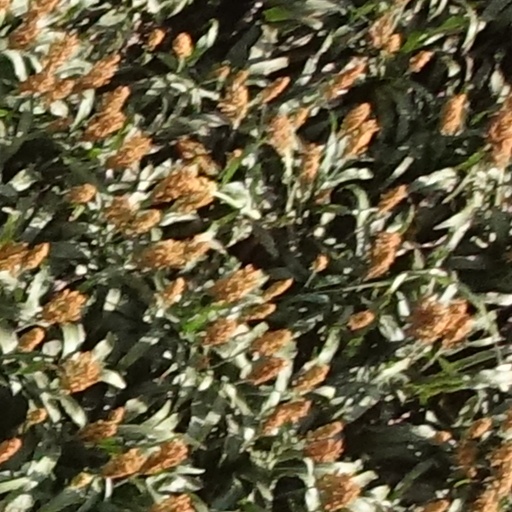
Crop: sorghum